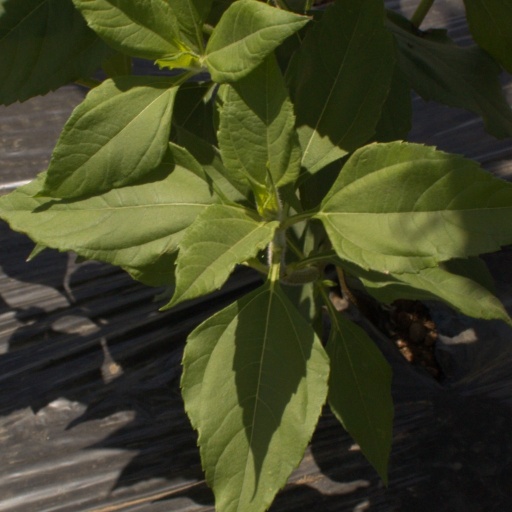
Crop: Jerusalem artichoke